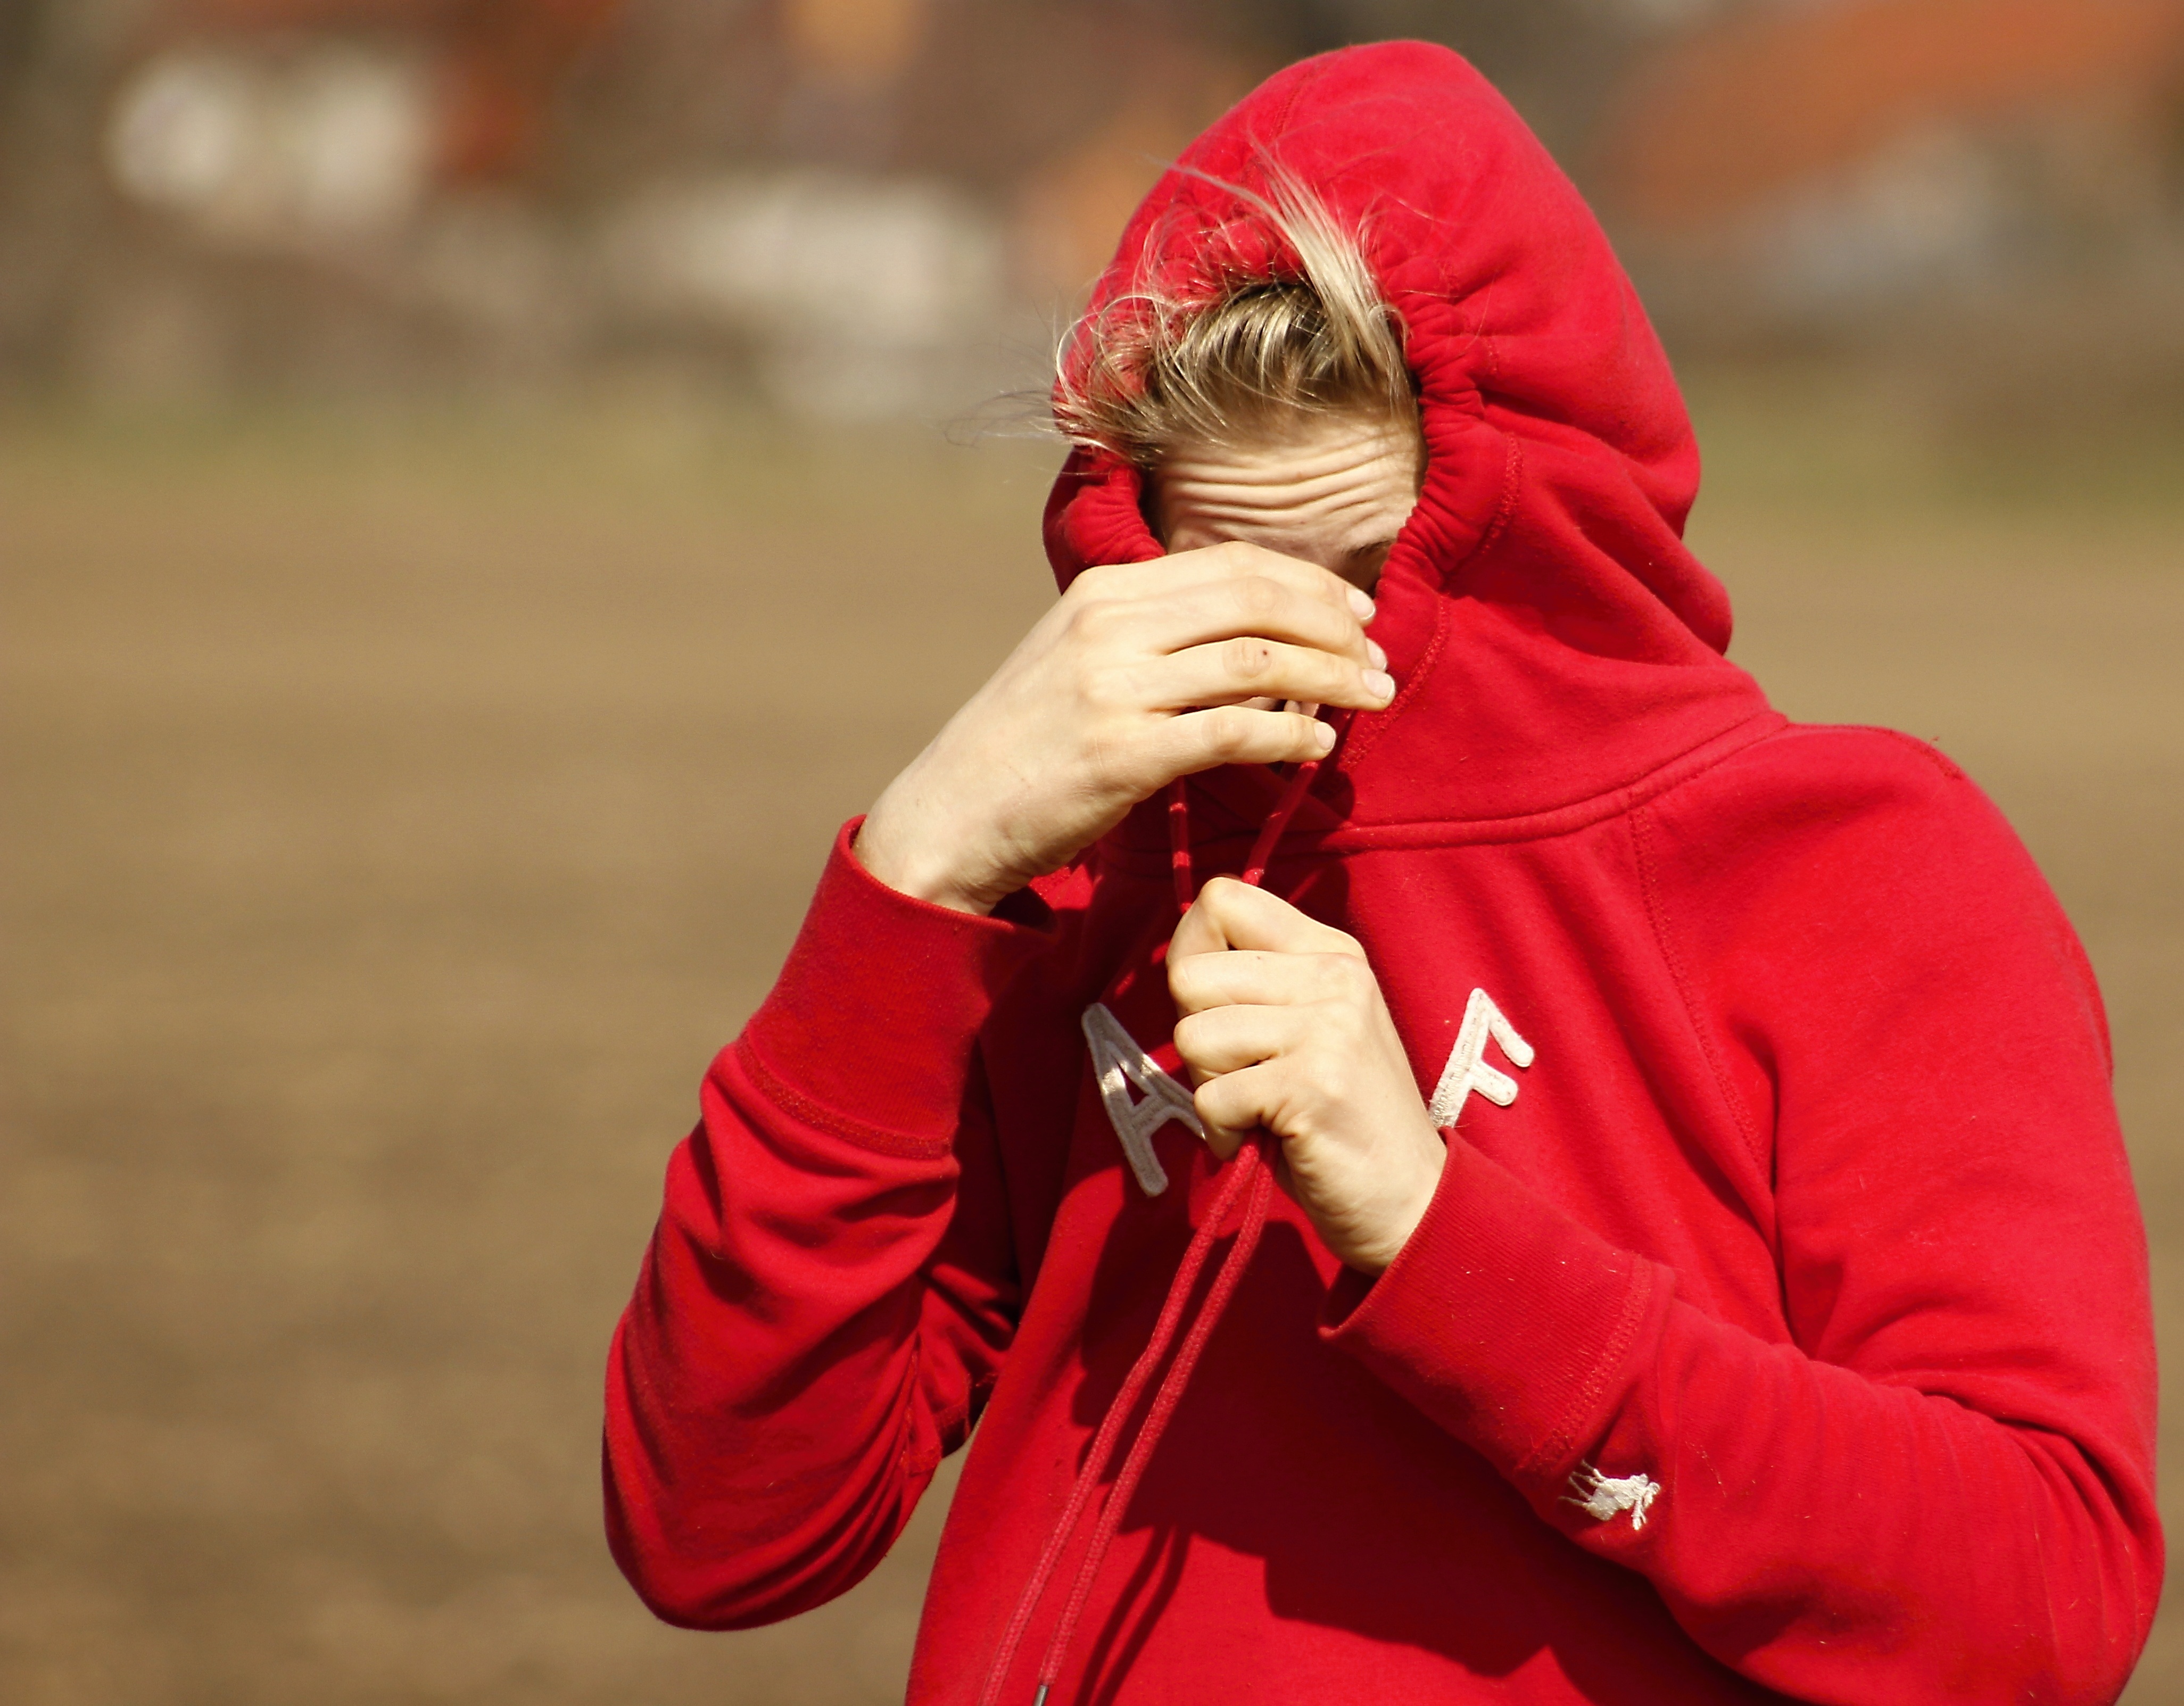
person, girl, woman, hair, white, warm, cute, portrait, young, red, color, child, fashion, blonde, outerwear, sweatshirt, face, background, women, hide, beauty, beautiful, nice, style, tradition, sample